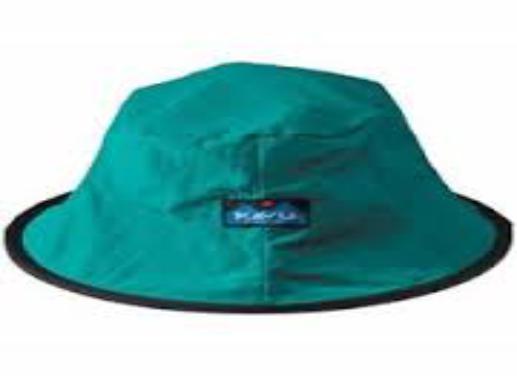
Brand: Kavu
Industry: Clothes